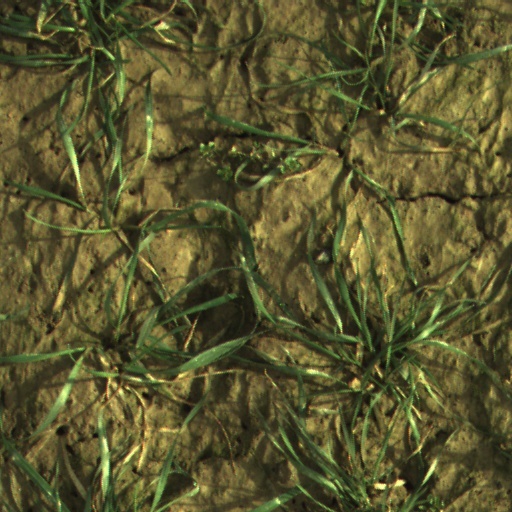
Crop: wheat